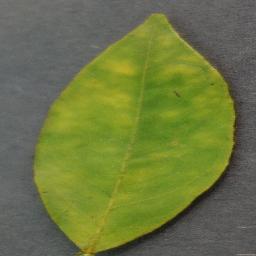
Label: Orange___Haunglongbing_(Citrus_greening)